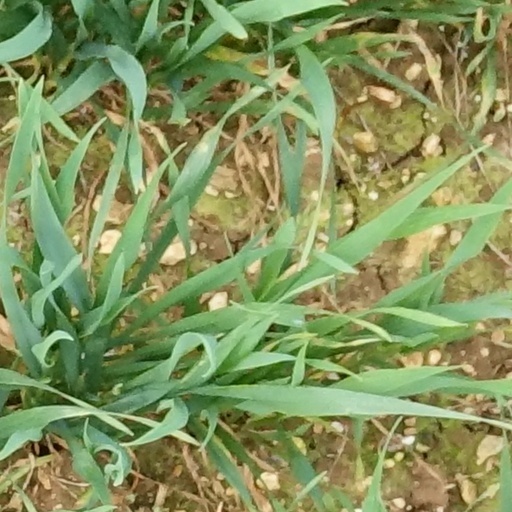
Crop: wheat